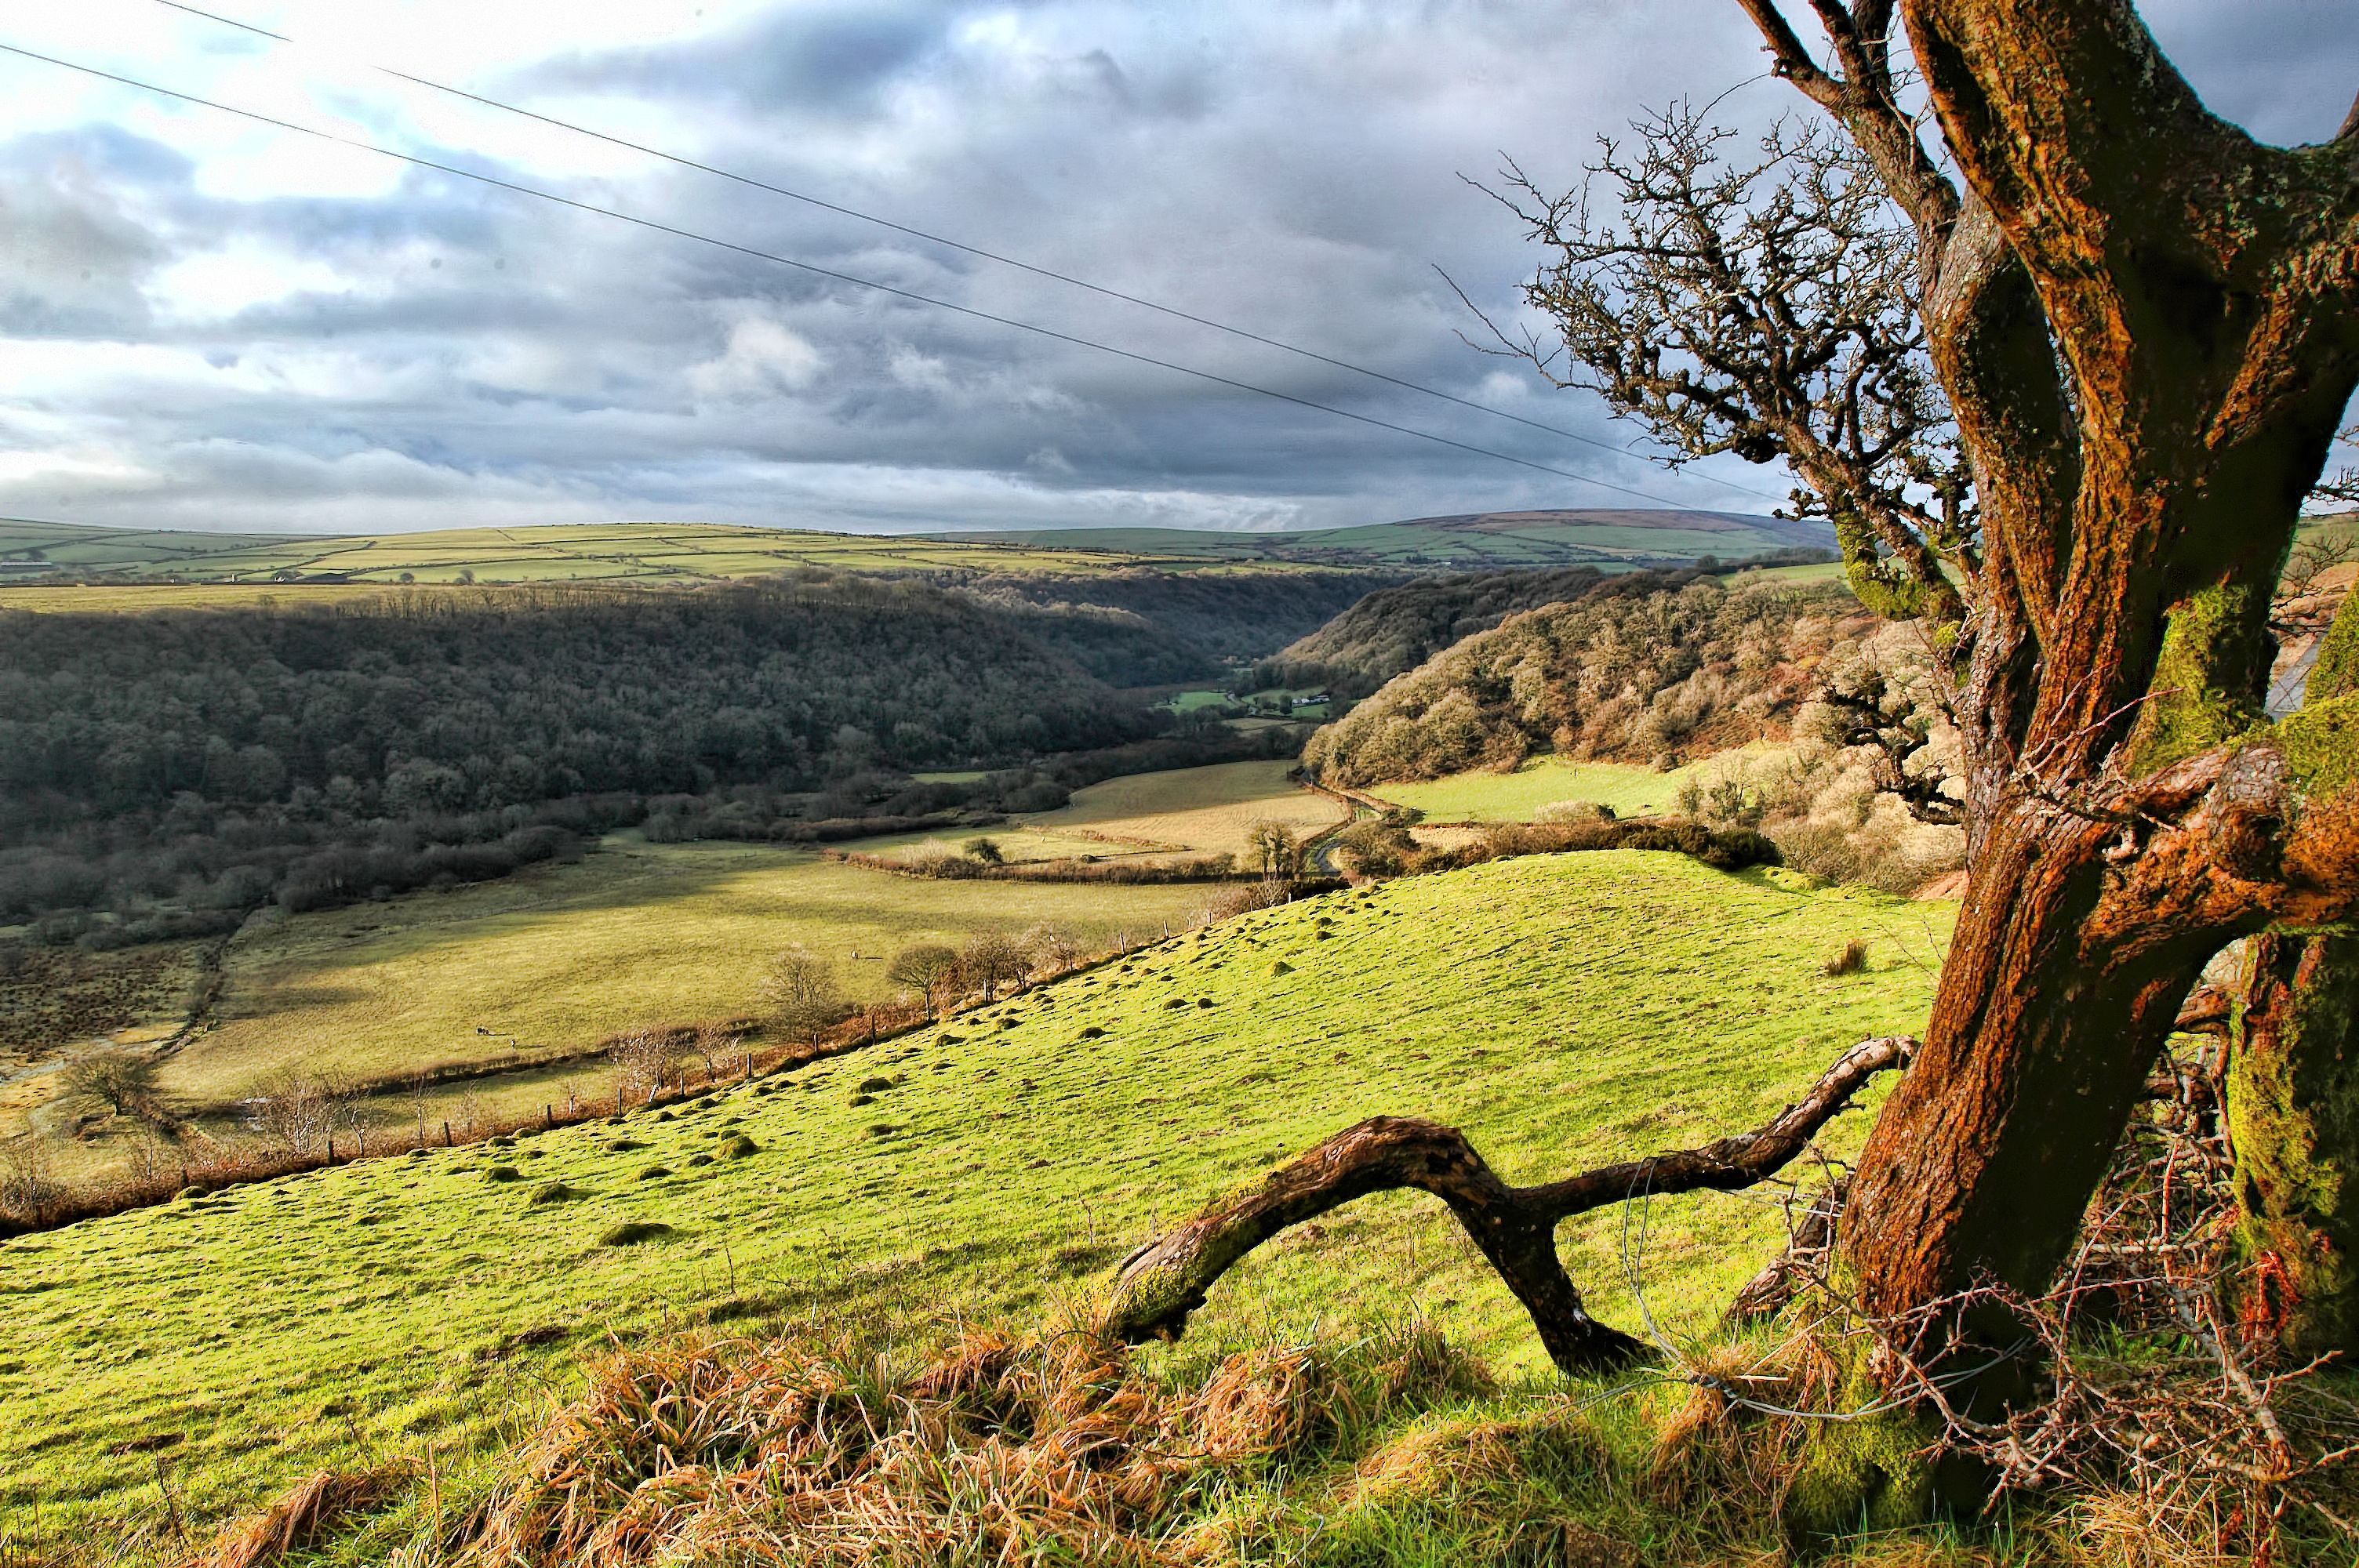
landscape, sea, coast, tree, nature, grass, rock, wilderness, mountain, plant, field, meadow, hill, flower, pasture, agriculture, savanna, grassland, plateau, habitat, ecosystem, ffaldybrenin2013, rural area, natural environment, geographical feature, woody plant